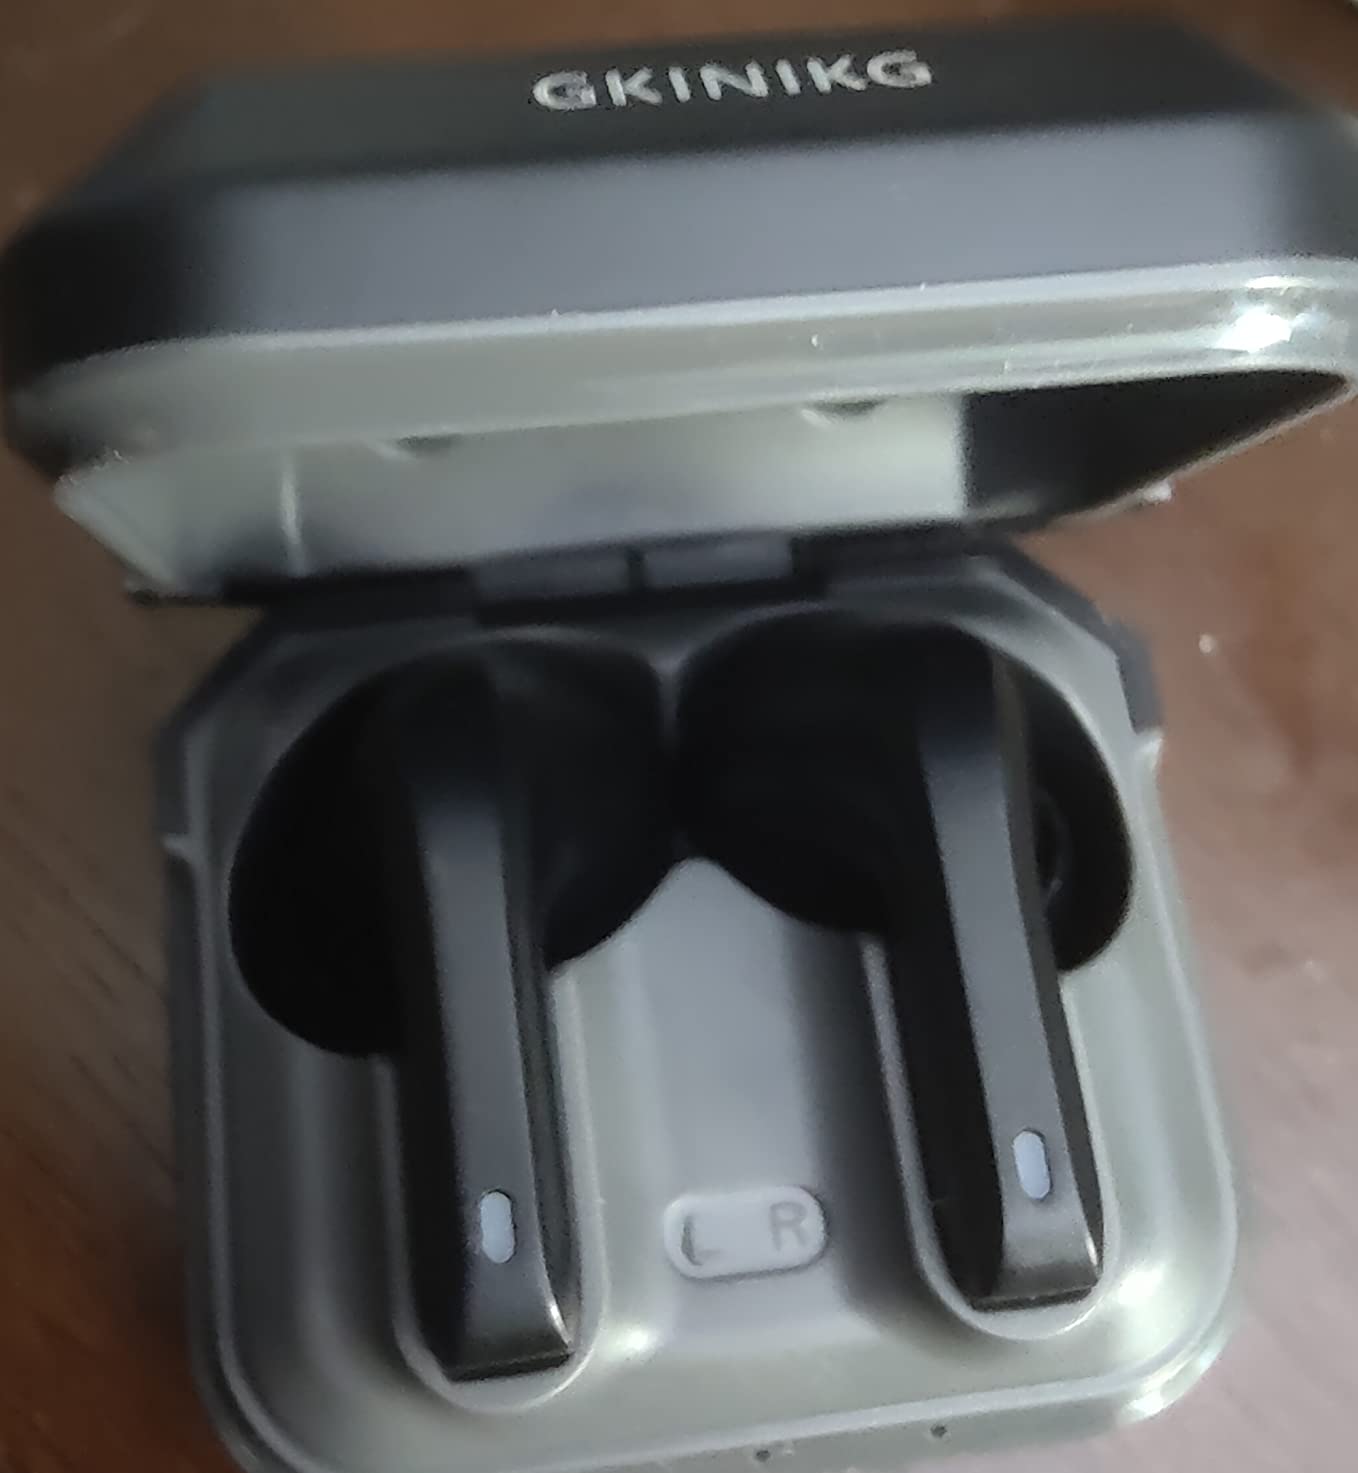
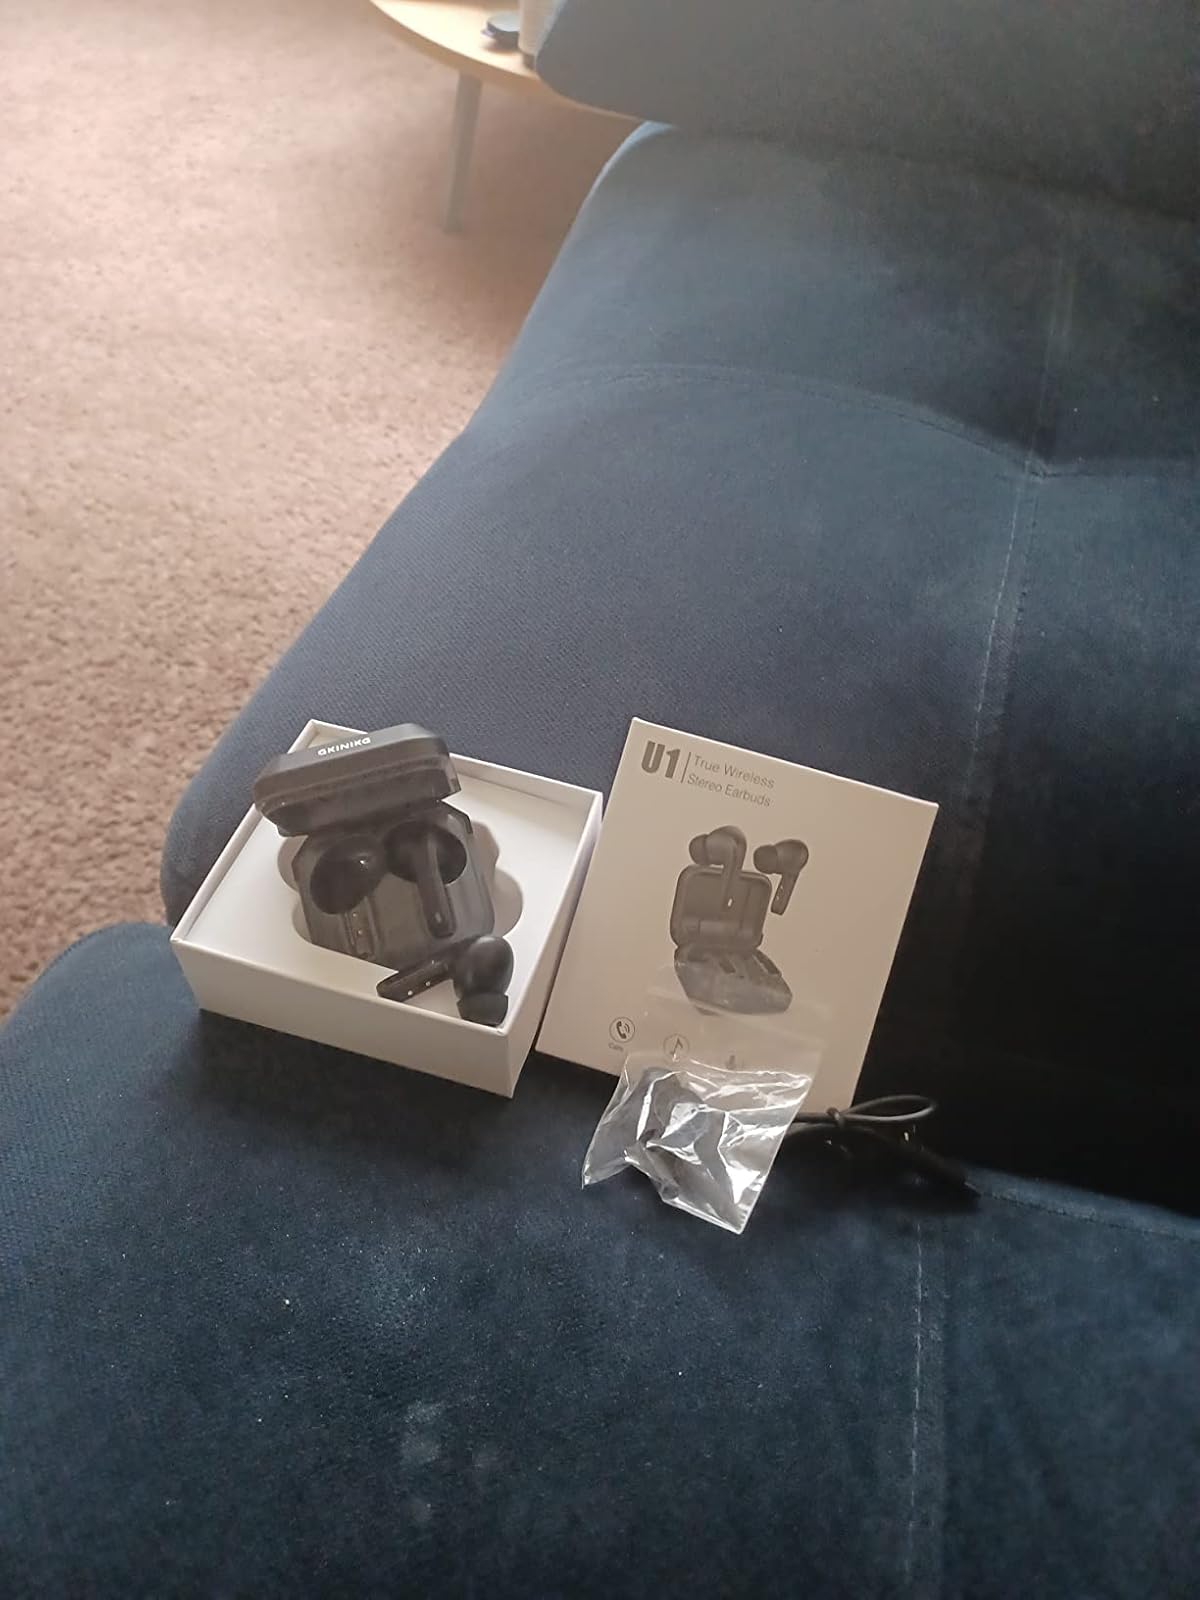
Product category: earbuds
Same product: yes